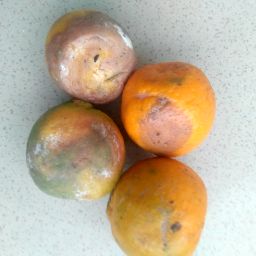
Fruit: Orange
Quality: Bad